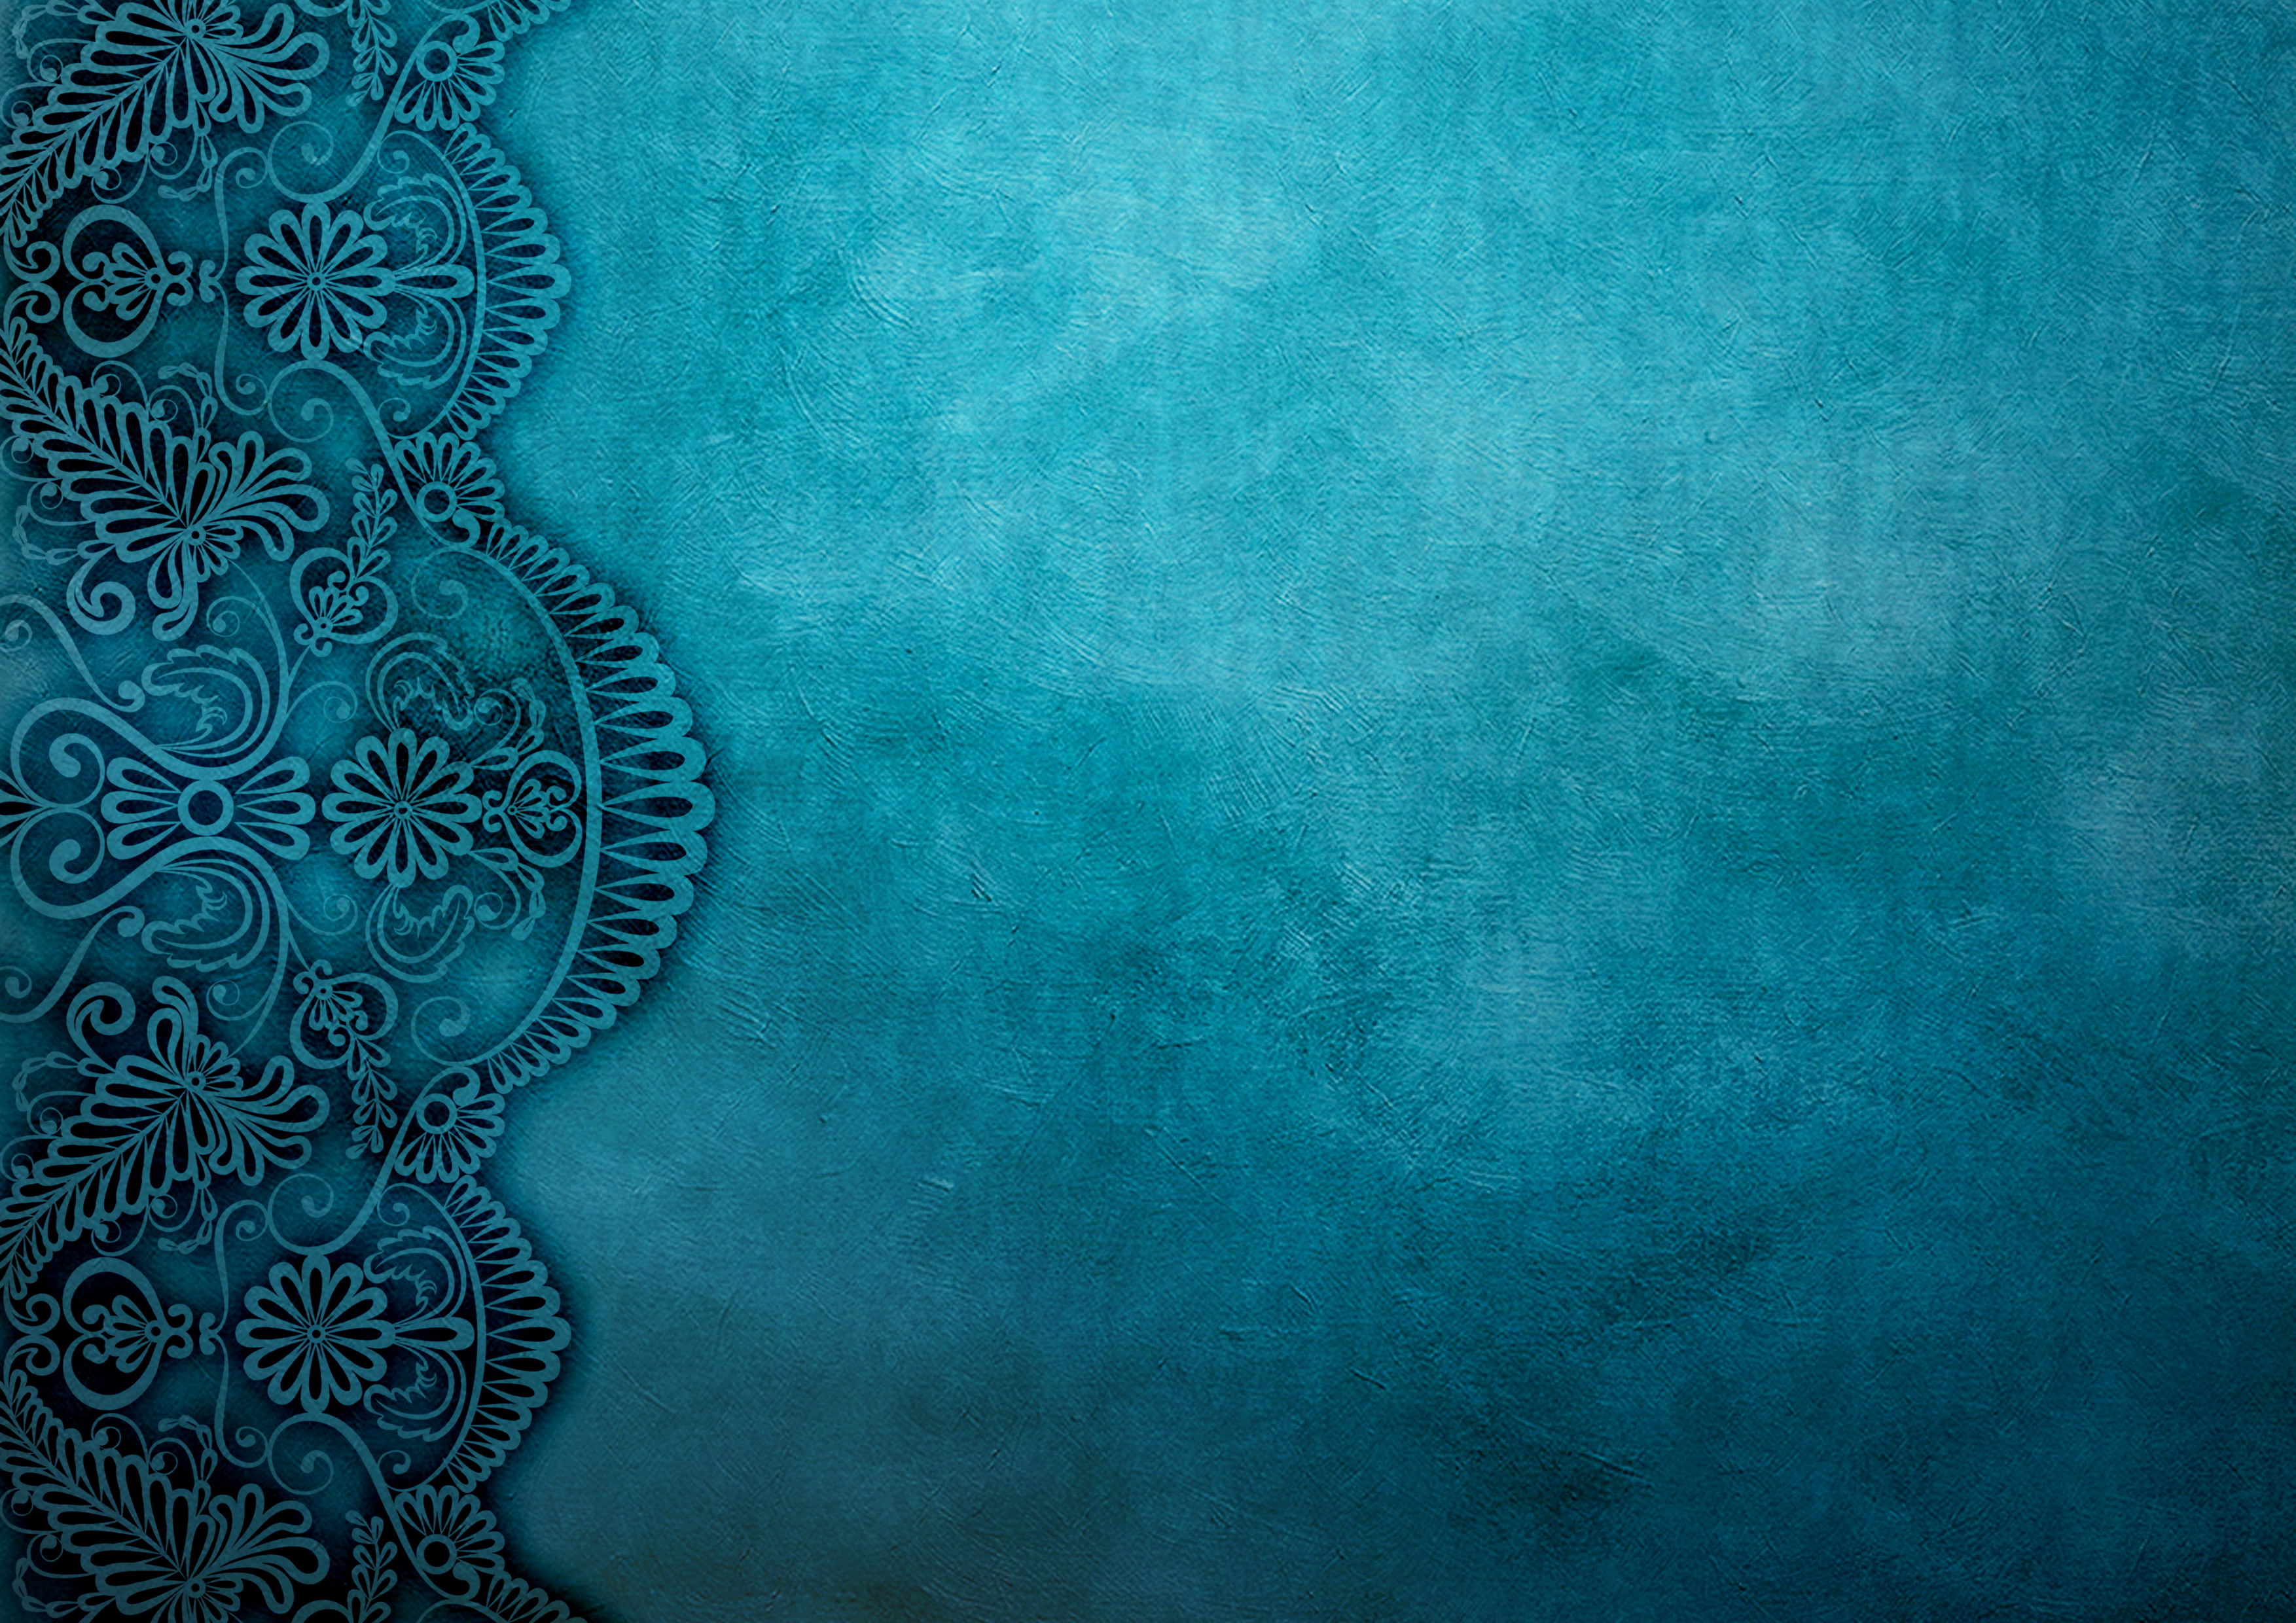
ornament, background image, pattern, structure, card, postcard, congratulations, decoration, free text, decorative, hearty, template, texture, digital greeting, greeting card, noble, blue, aqua, green, turquoise, teal, azure, underwater, organism, wallpaper, computer wallpaper, marine biology, reef